Sidwell Friends School

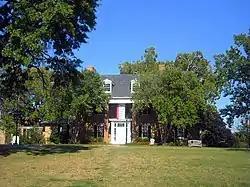
The Sidwell Friends school building at 3825 Wisconsin Avenue N.W. in Washington, D.C.

Sidwell Friends School is a private, college preparatory, Quaker school located in Bethesda, Maryland, and Washington, D.C., offering pre-kindergarten through high school classes. Founded in 1883 by Thomas W. Sidwell, its motto is "", alluding to the Quaker concept of inner light.